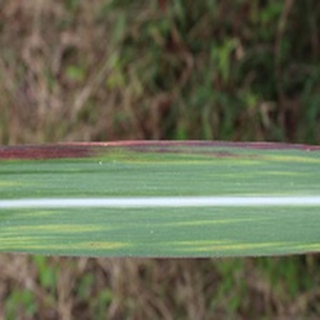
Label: sugarcane_bacterial_blight